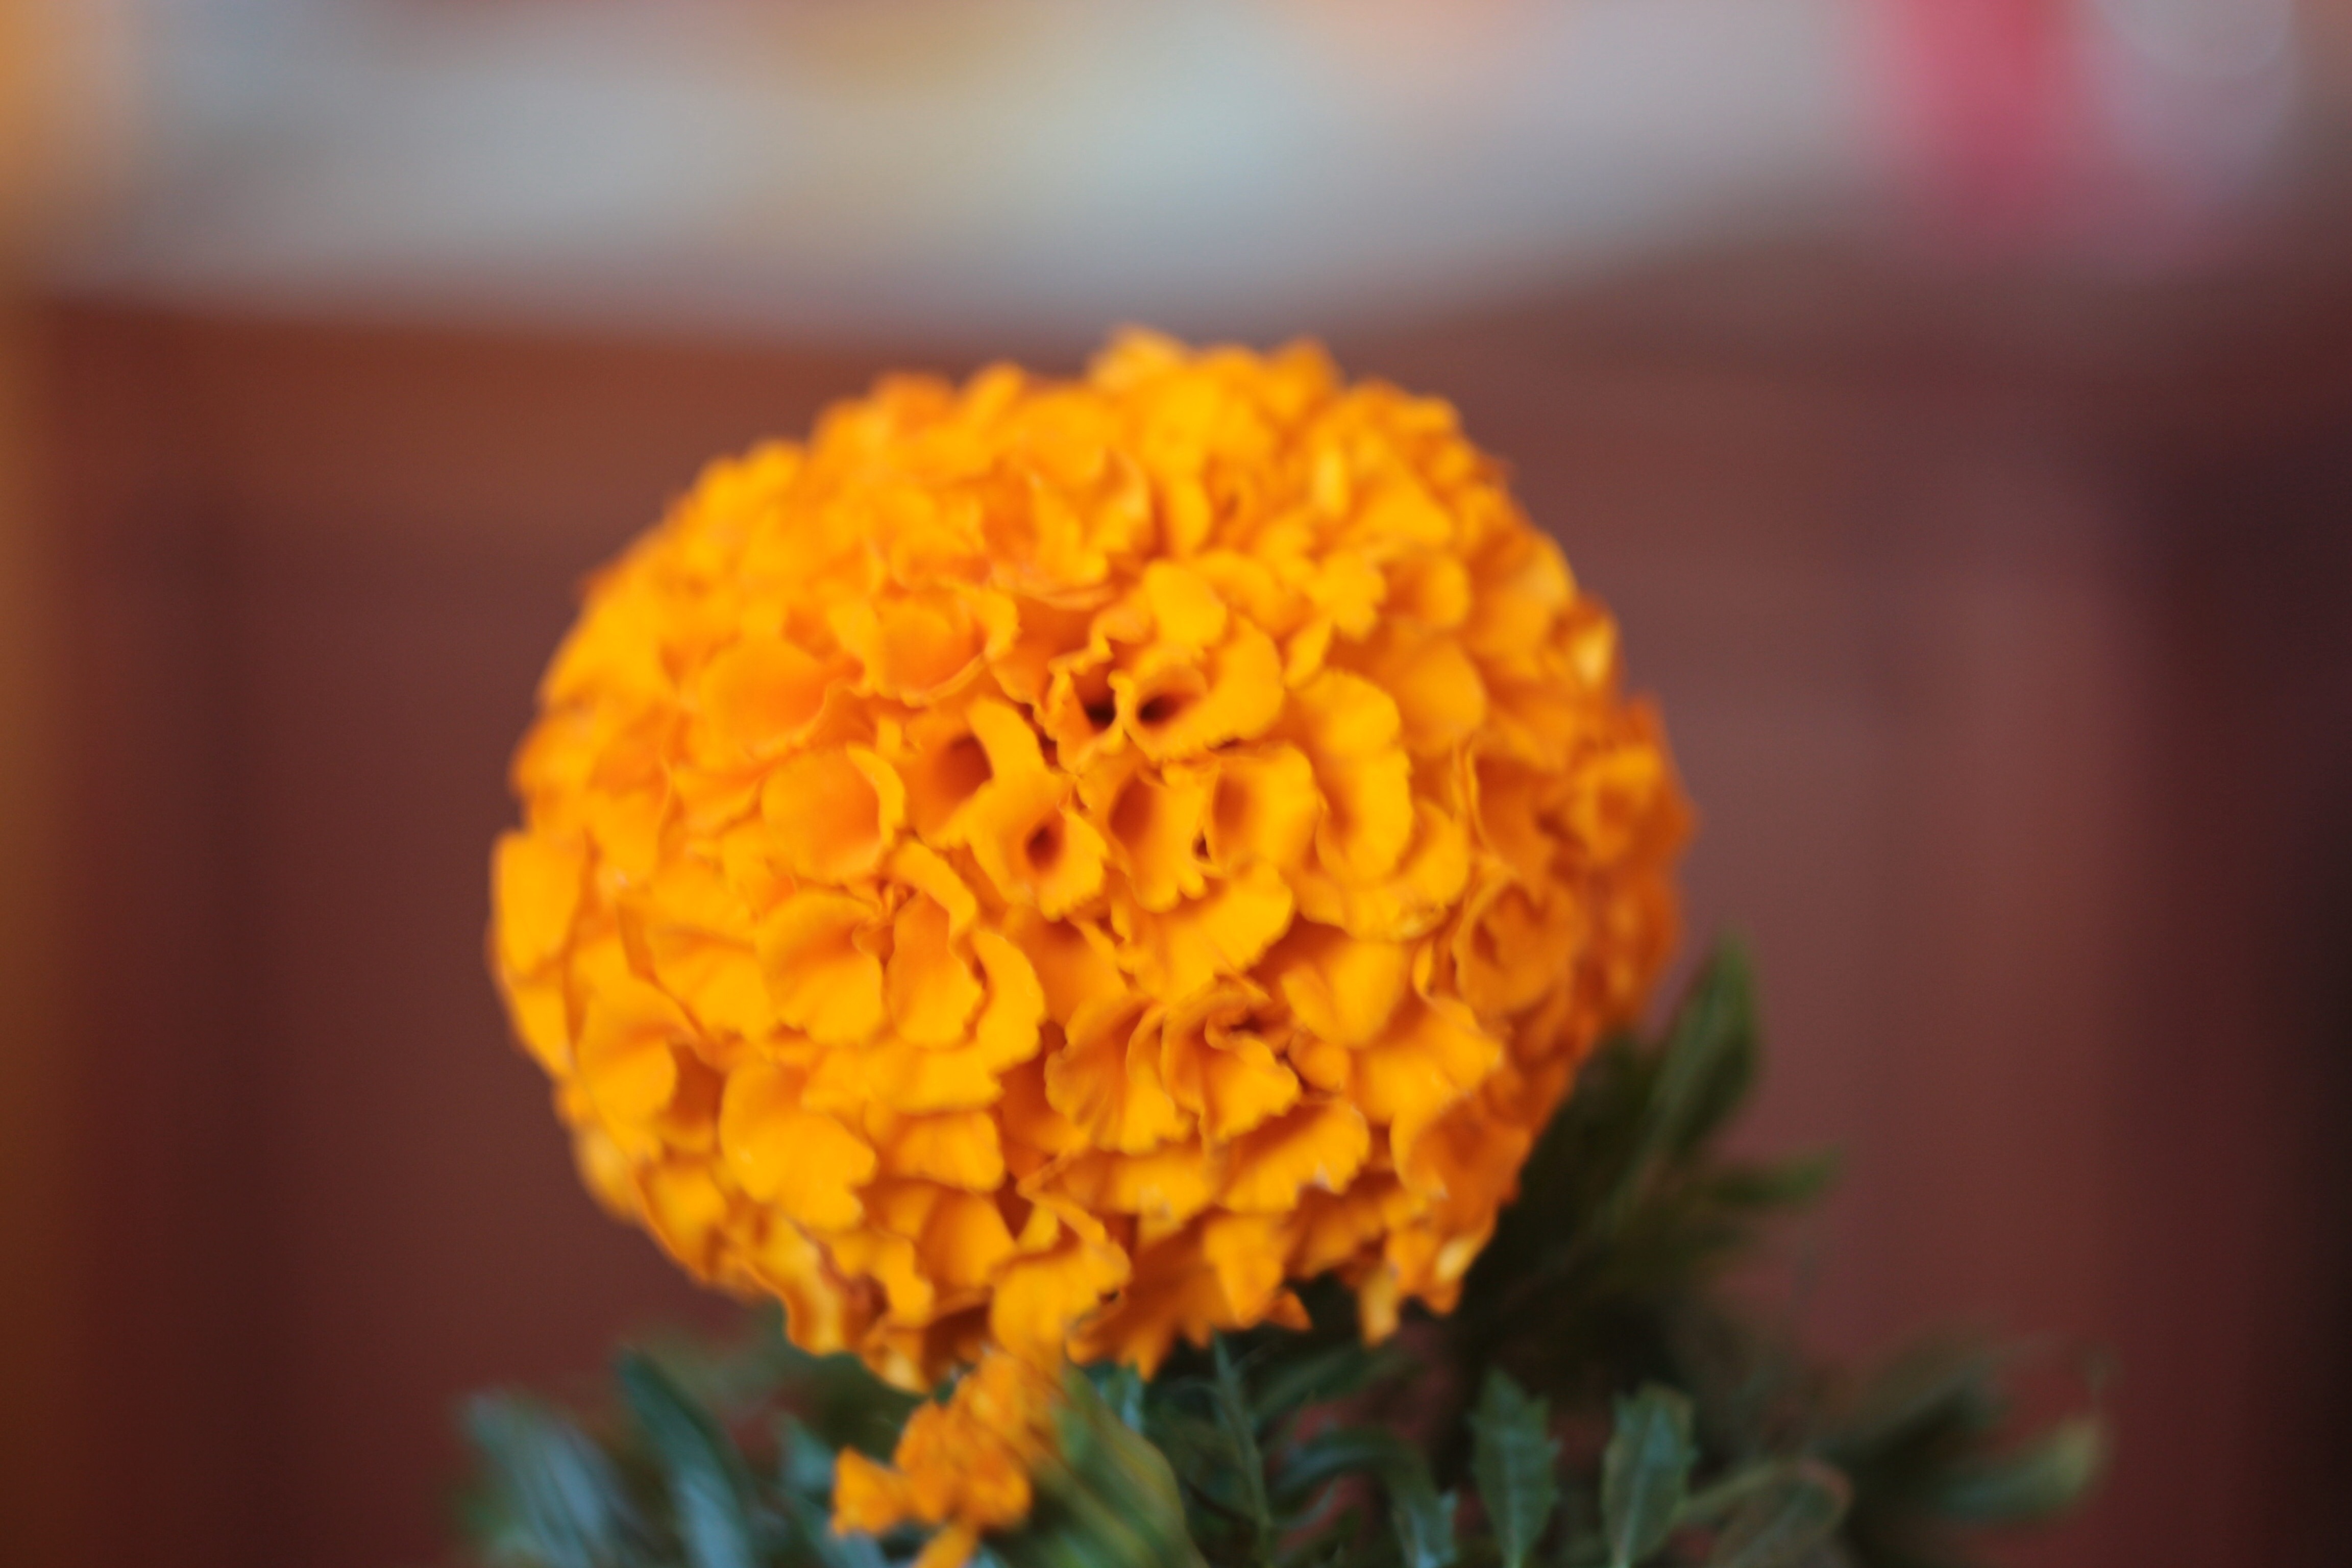
plant, flower, petal, pollen, produce, macro, yellow, flora, yellow flower, close up, macro photography, flowering plant, daisy family, calendula, land plant